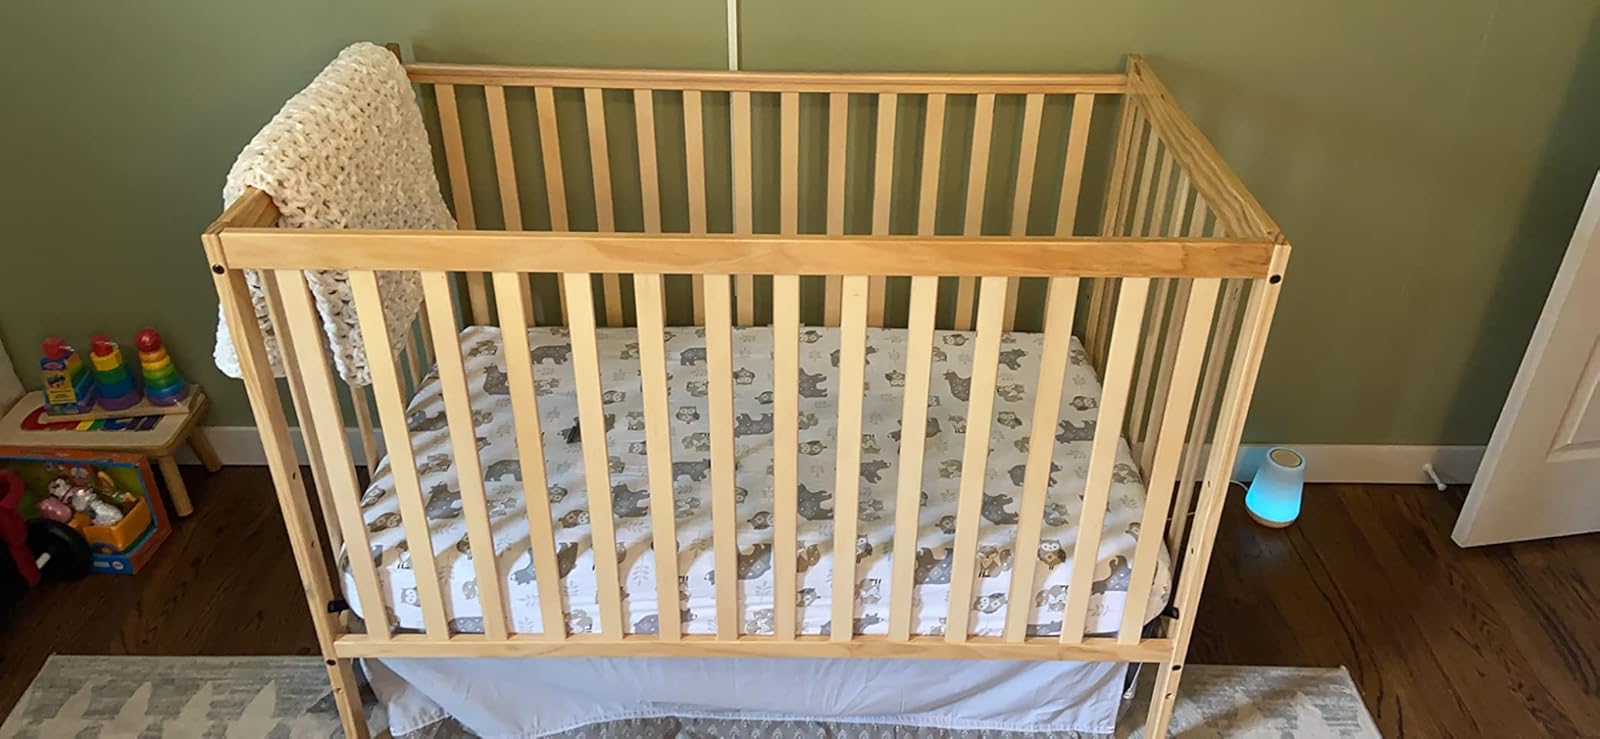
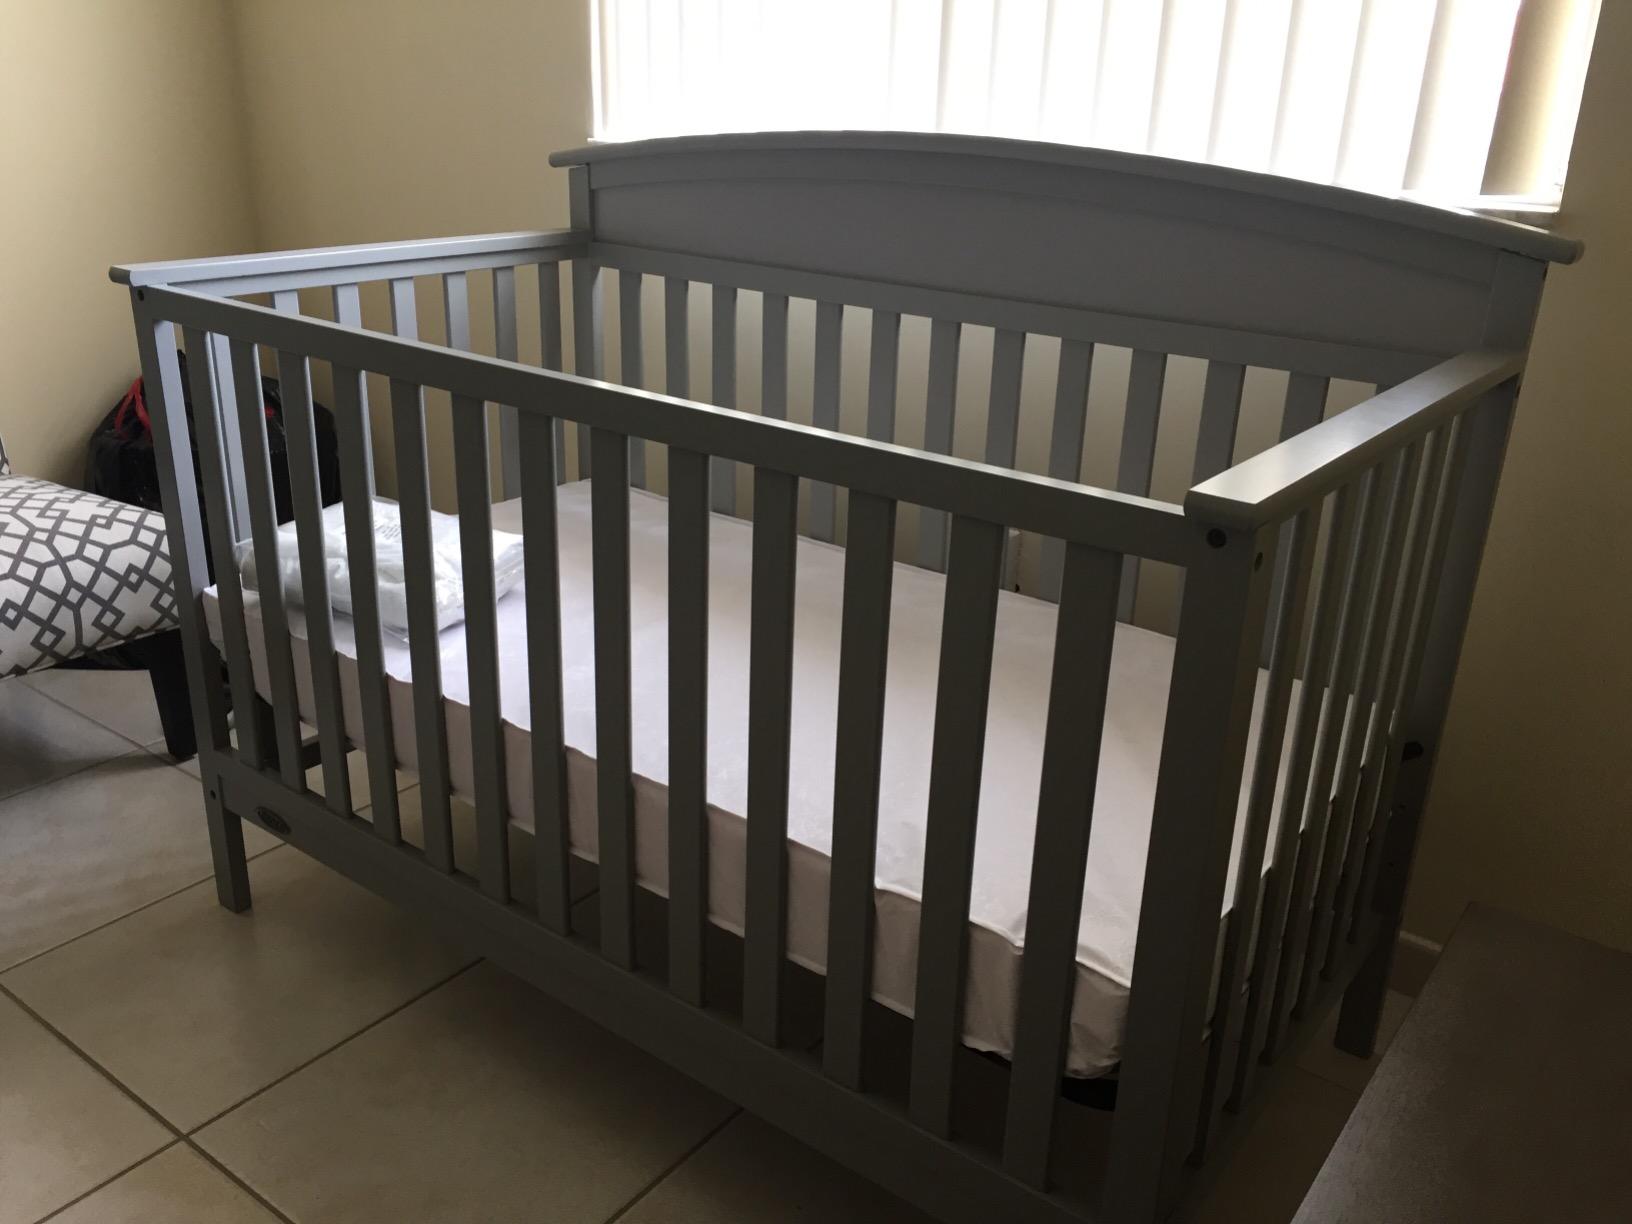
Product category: products_crib
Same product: no